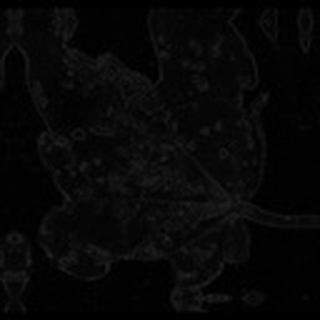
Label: cotton_bacterial_blight